Transport in Mangaluru

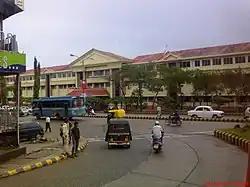
MG Road - Bejai Road junction in Mangaluru

Karnataka State Road Transport Corporation (KSRTC) runs the long distance bus services from Mangalore to other parts of the state. The Mangaluru-Bengaluru route is the most lucrative route and is equally served by public & private players.